Saranchuky

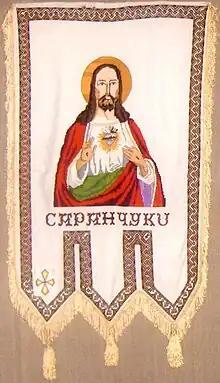
Church pennant of village Saranchuky, at museum in Berezhany

Saranchuky is a village in Ternopil Raion of Ternopil Oblast in the western area of Ukraine, the historic region of Halychyna (Eastern Galicia). Saranchuky is located in a large, fertile valley plain of the Zolota Lypa River, about 15 km south of Berezhany. The name comes from the word "sarancha" (=Locust). Saranchuky hosts the administration of Saranchuky rural hromada, one of the hromadas of Ukraine.